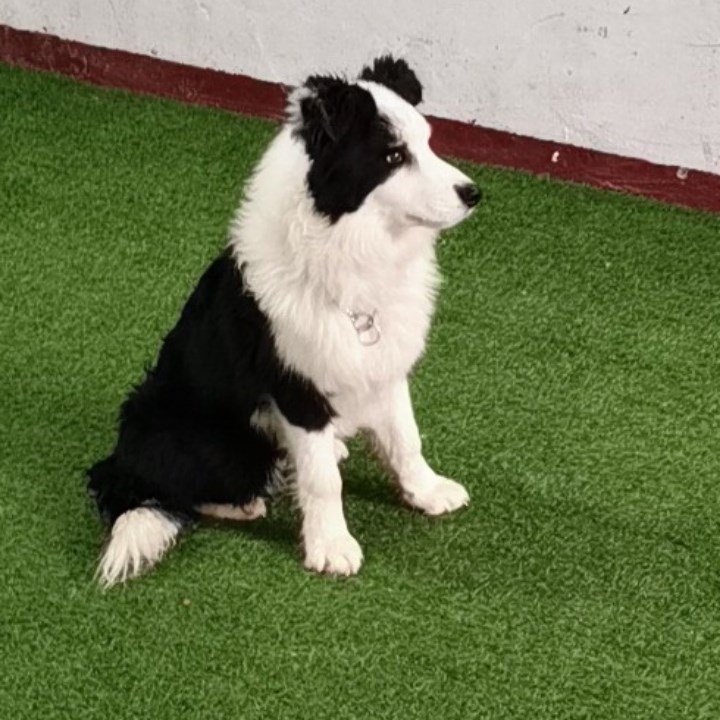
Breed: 2594-n000109-Border_collie